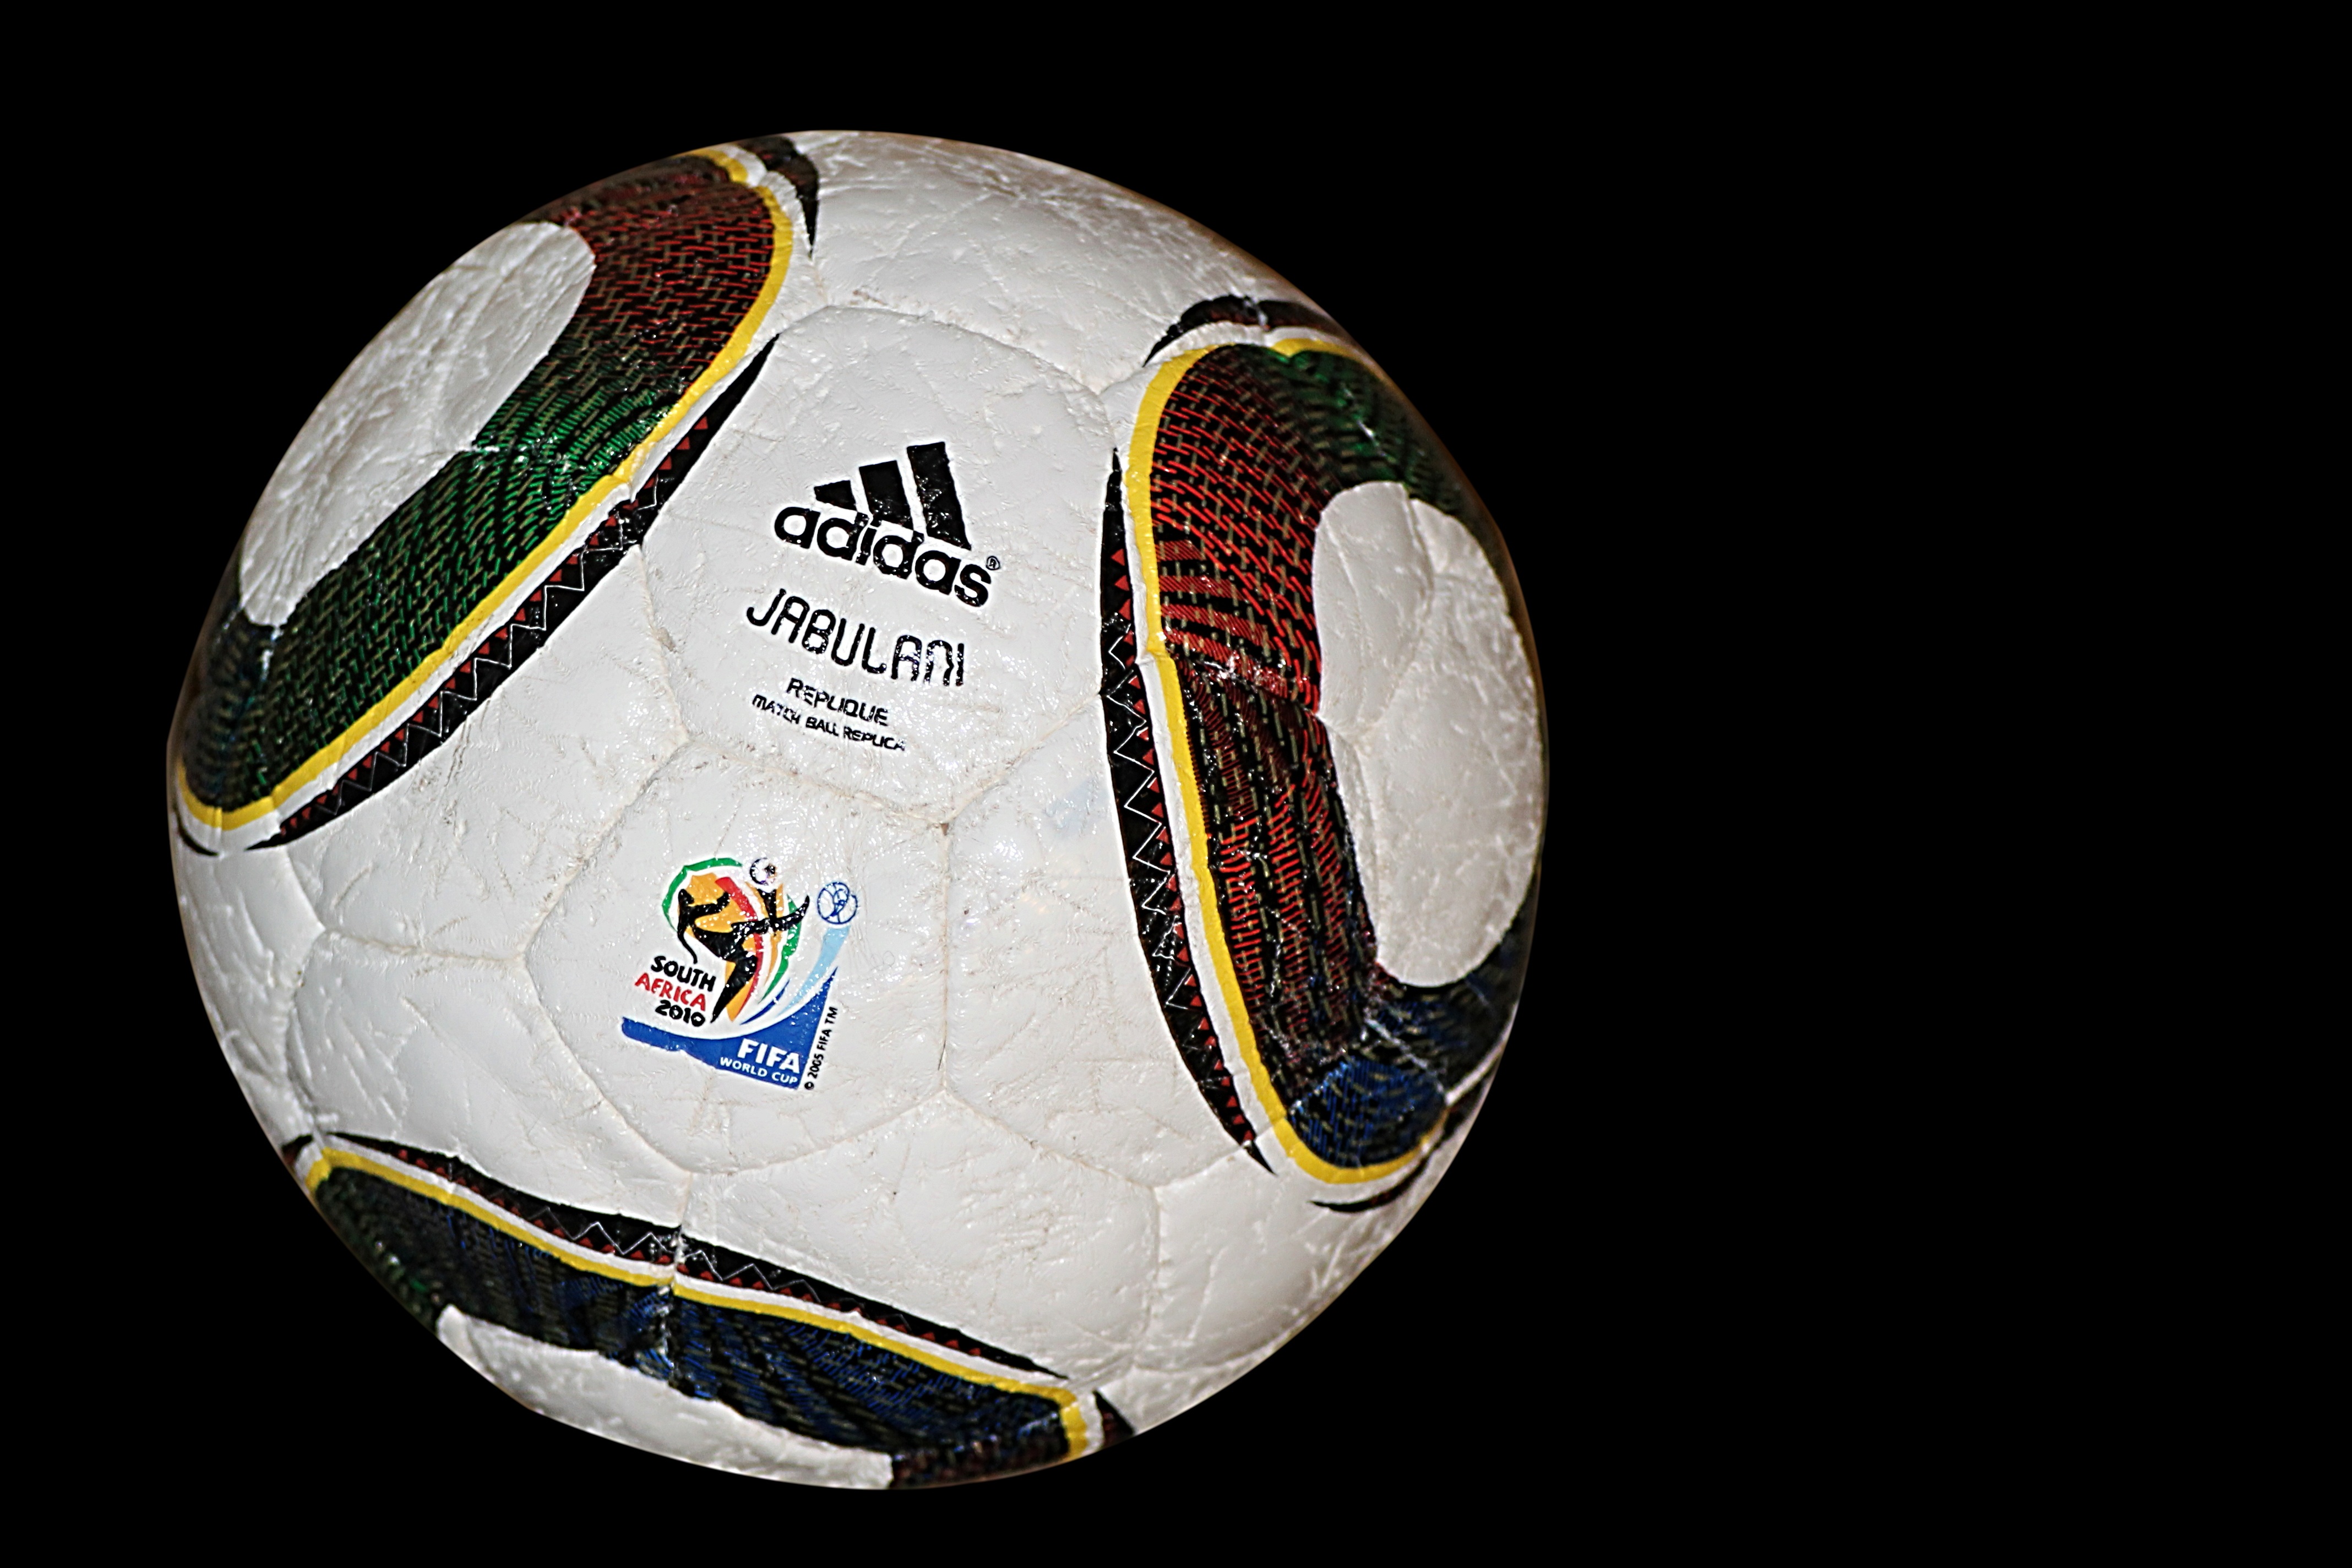
sport, leather, football, player, sports equipment, adidas, net, ball, football player